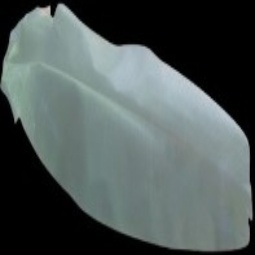
Label: Healthy